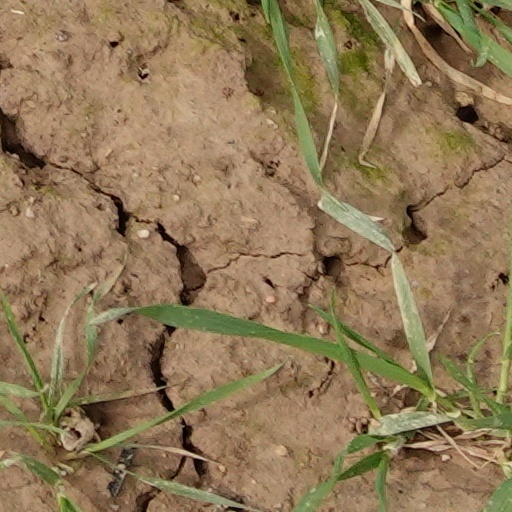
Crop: wheat